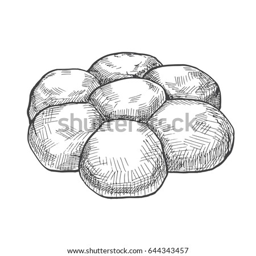
fresh buns isolated on white background .